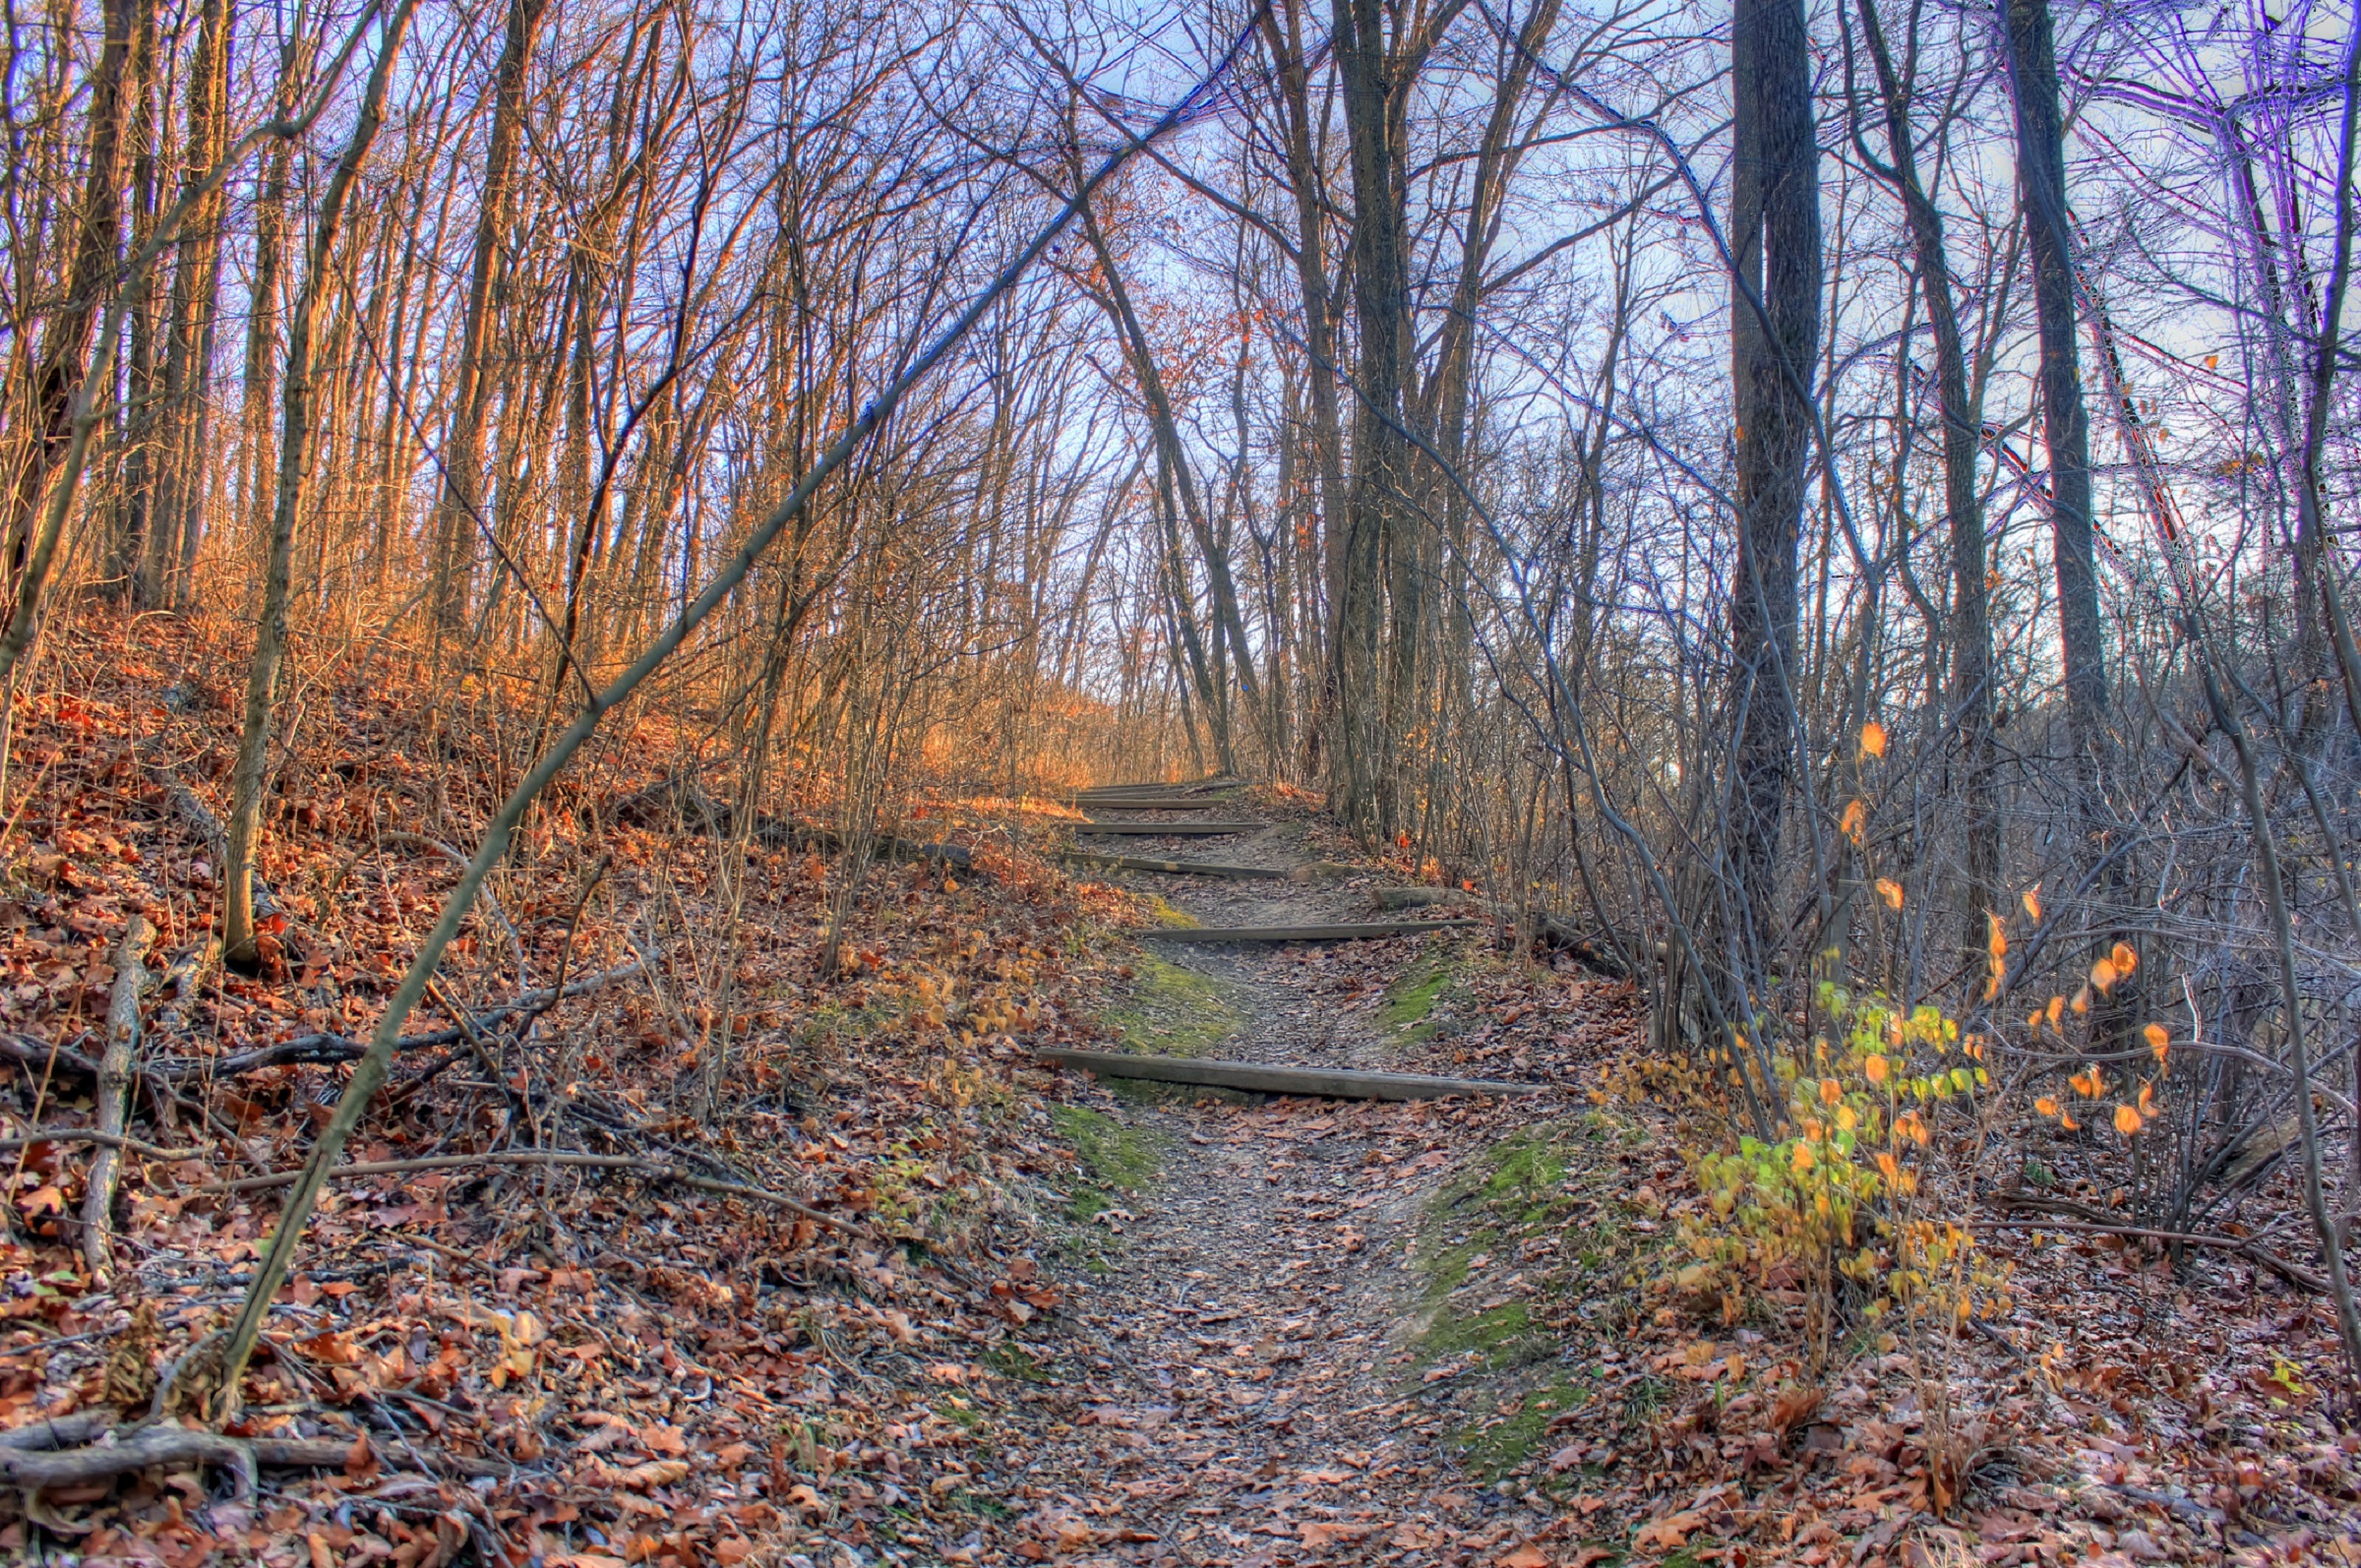
tree, forest, path, wilderness, hiking, trail, prairie, leaf, hill, steps, rustic, solitude, recreation, stream, scenic, peaceful, autumn, usa, season, relaxing, trees, leaves, outdoors, woods, deciduous, wetland, bog, woodland, habitat, ecosystem, missouri, incline, biome, natural environment, temperate broadleaf and mixed forest, babler state park